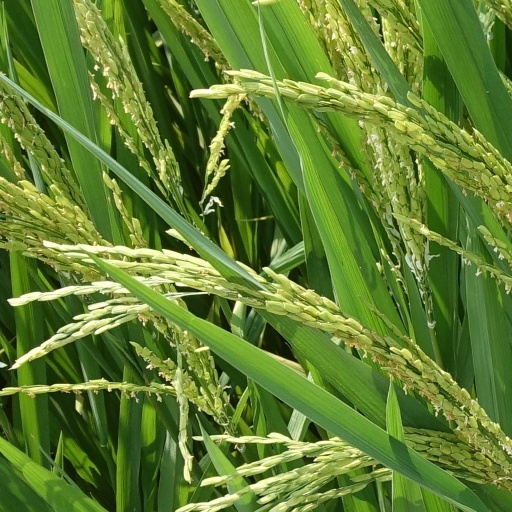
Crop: rice